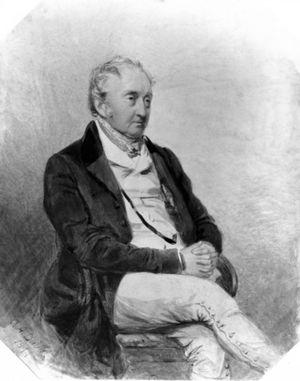
John Kennedy était un industriel anglais du coton au XVIIIᵉ siècle.